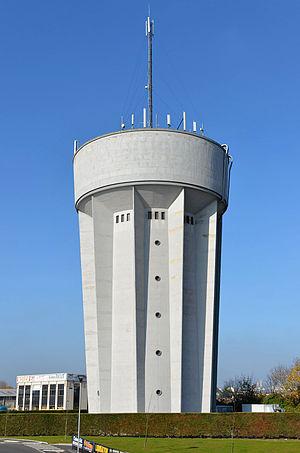
Château d'eau de Mondeville, France
Un château d'eau est une construction destinée à entreposer l'eau, et placée en général sur un sommet géographique pour permettre de la distribuer sous pression.